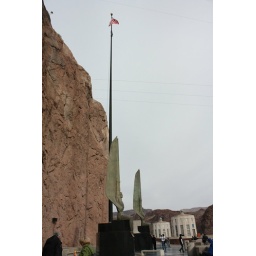
The yellow globe atop the pole represents the sun, at its exact position on the day the dam was completed in 1935